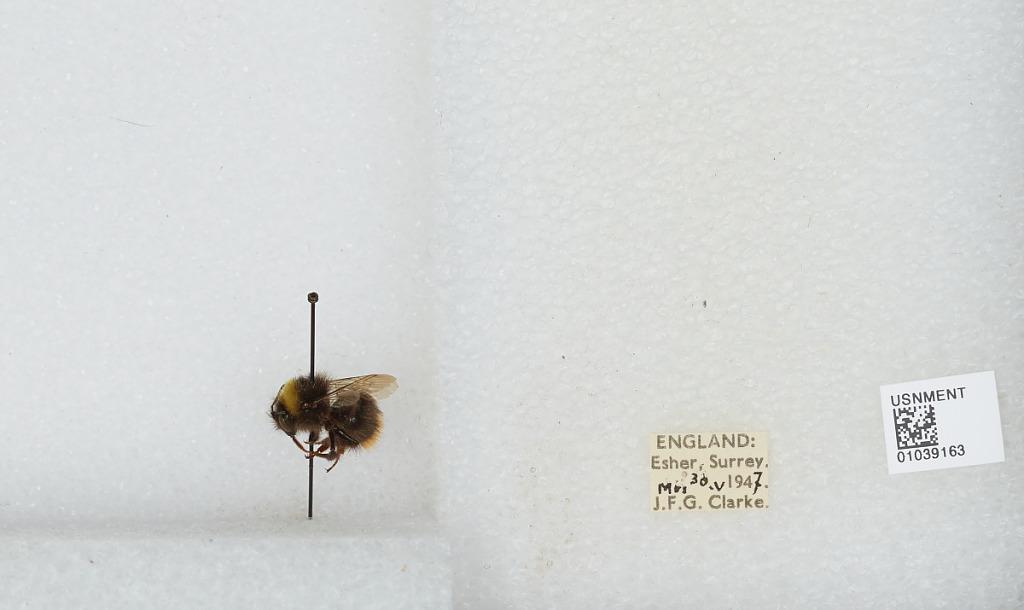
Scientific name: Bombus (Pyrobombus) pratorum (Linnaeus)
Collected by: J. Clarke
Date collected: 1947-5-30
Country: United Kingdom
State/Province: England
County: Surrey
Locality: Esher
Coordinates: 51.3691, -0.365